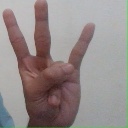
अक्षर: क्ष